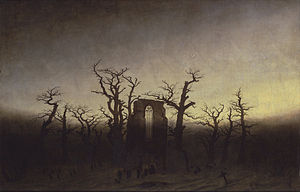
Caspar David Friedrich / Temaer / Landskab og det sublime
Kloster i egeskov (1808–10). 110.4 × 171 cm. Alte Nationalgalerie, Berlin. Albert Boime skriver: "Som en scene fra en gyserfilm benytter den alle de gotiske klicheer fra slutningen af 1700-tallet og begyndelsen af 1800-tallet".[64]
"Caspar David Friedrich var en tysk romantisk landskabsmaler, som er den vigtigste tyske kunstner i sin generation. Han er bedst kendt for sine allegoriske landskaber midt i karrieren. De viser ofte eftertænksomme figurer i silhuet mod natteskyer, morgentåge, nøgne træer eller gotiske ruiner. Hans primære interesse som kunstner var beskuelsen af naturen, og hans ofte symbolske og anti-klassicistiske værker søger at videregive en subjektiv følelsesmæssig reaktion på naturen. Friedrichs billeder er karakteristiske ved at vise en lille skikkelse i et stort landskab, så personerne reduceres til en størrelse, som ifølge kunsthistorikeren Christopher John Murray ""retter betragterens blik mod deres metafysiske dimension"".